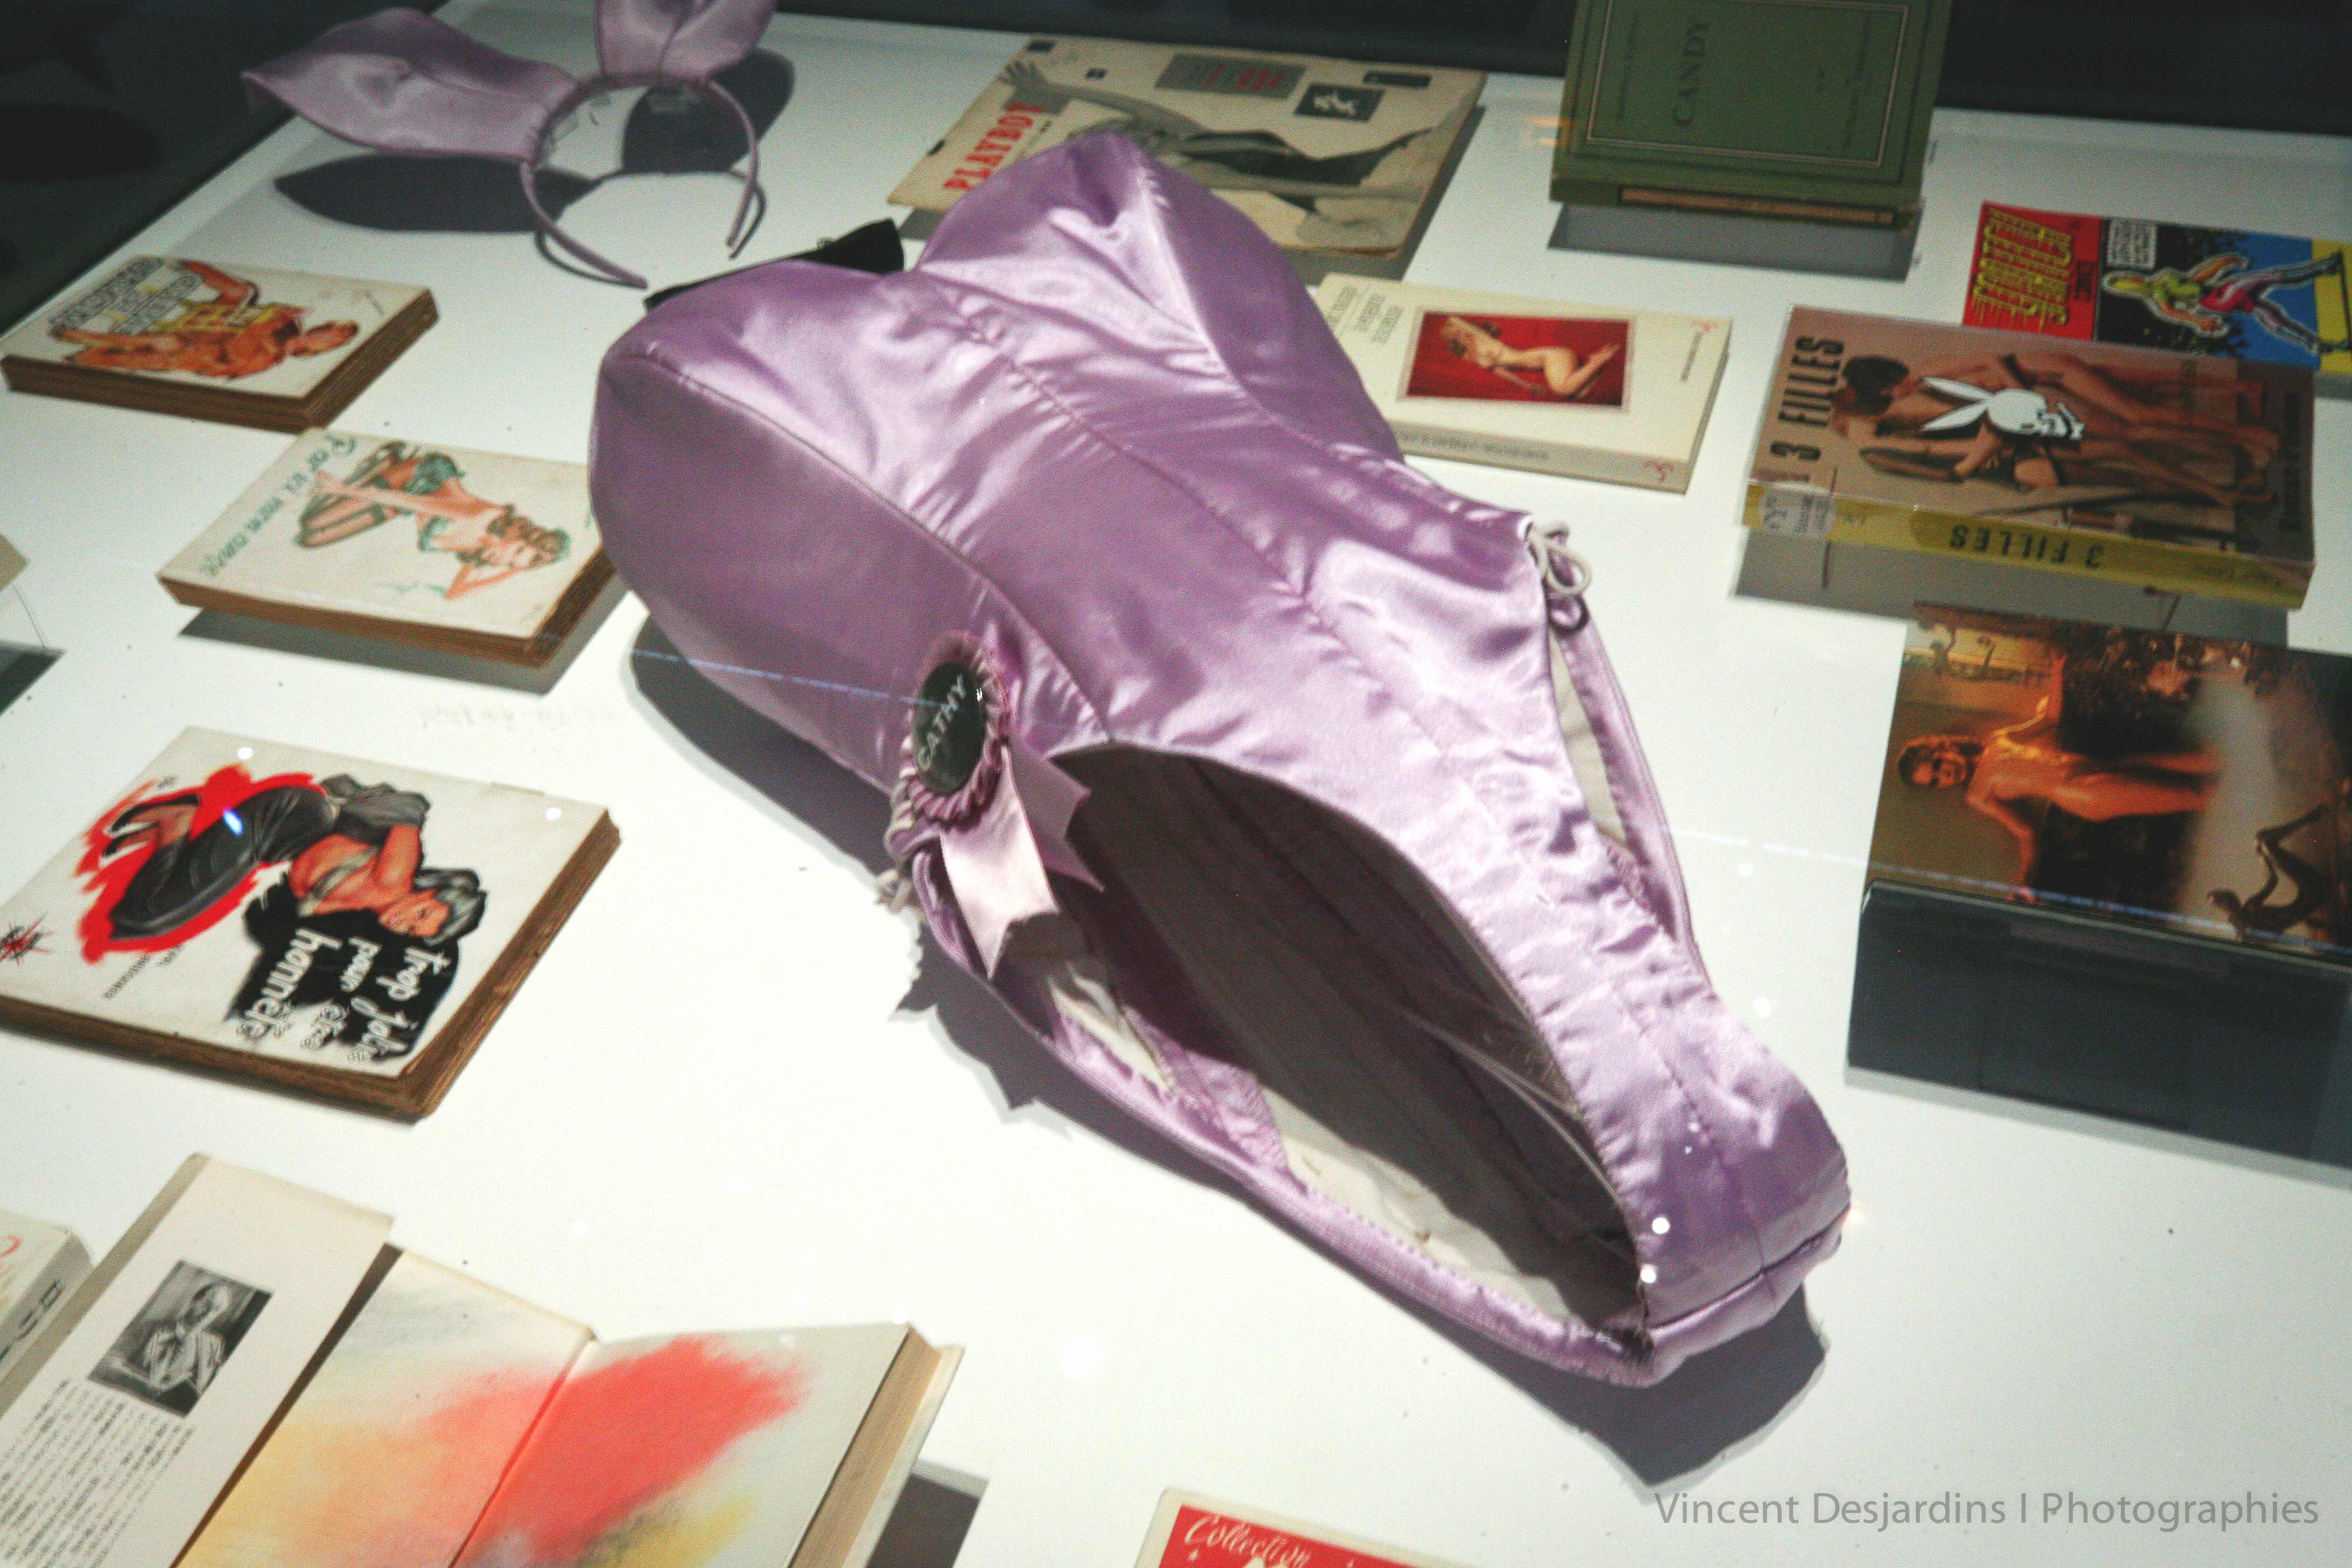
shoe, paris, art, exposition, footwear, bnf, exhibition, richardprince, biblioth quenationaledefrance